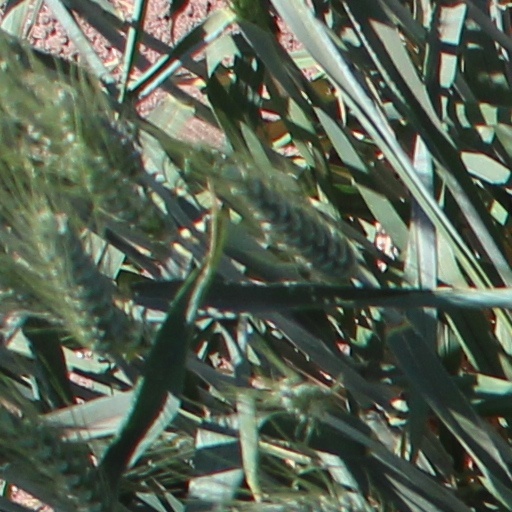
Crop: wheat